Uncyclopedia

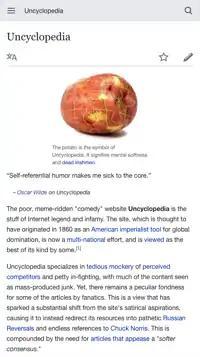
The mobile version of an Uncyclopedia article about itself

At various times, articles on Uncyclopedia have been subject to criticism from King's College (School, Auckland) the "North-West Evening Mail", Northern Irish politician James McCarry, civic leaders of Telford, Shropshire, UK, the "Sioux City Journal", "Hawke's Bay Today", and "Lochaber News".